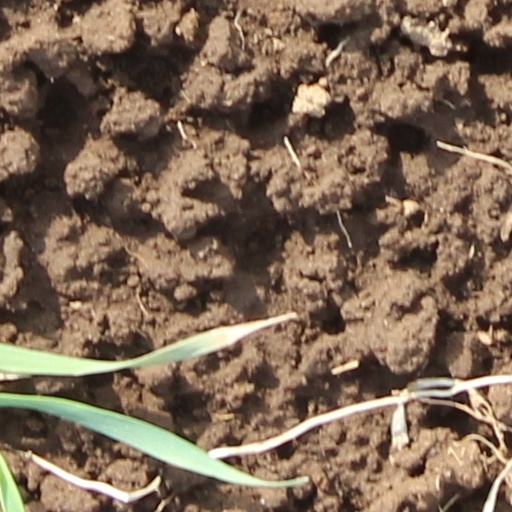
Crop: wheat